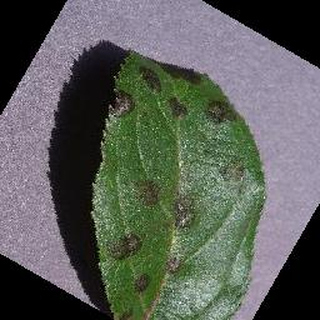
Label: apple_apple_scab